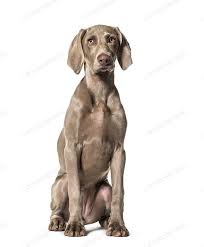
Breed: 235-n000096-Weimaraner